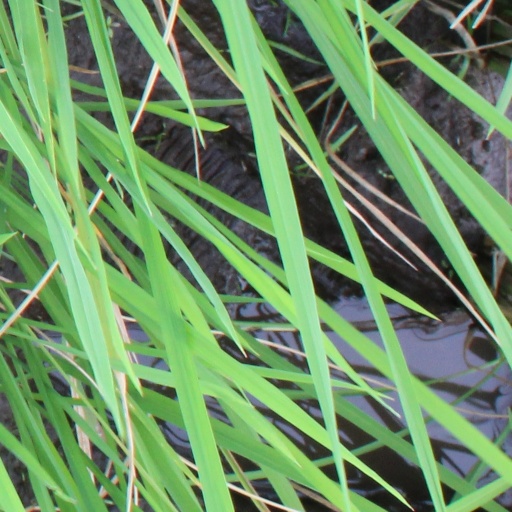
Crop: rice